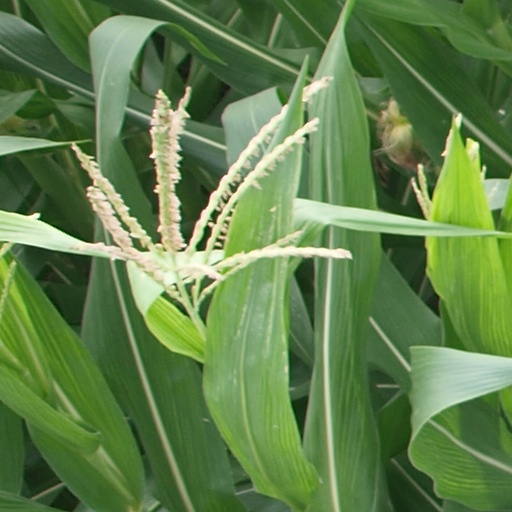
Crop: maize; corn